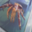
Label: cra